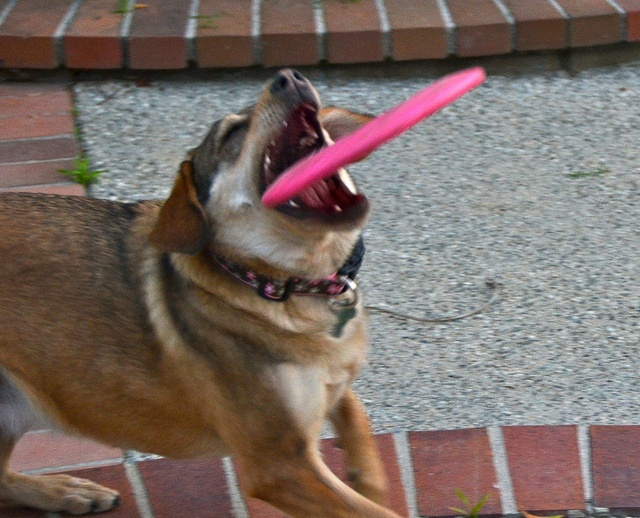
 Dog about to catch a frisbee in its mouth
The dog is catching a frisbee with his mouth.
A dog catching a pink frisbee in his mouth
A dog that is catching a pink Frisbee in its mouth.
A dog standing on bricks catching a frisbee in its mouth.